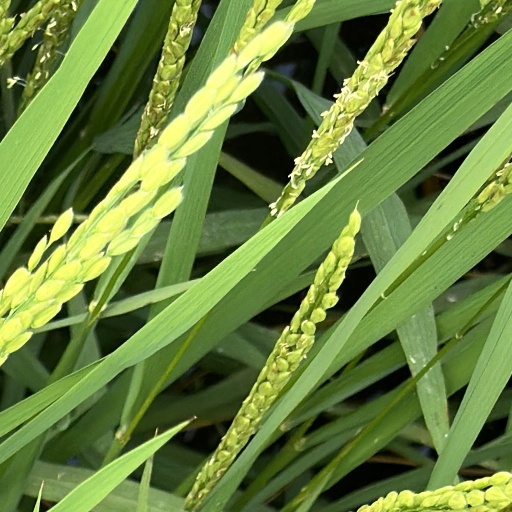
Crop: rice